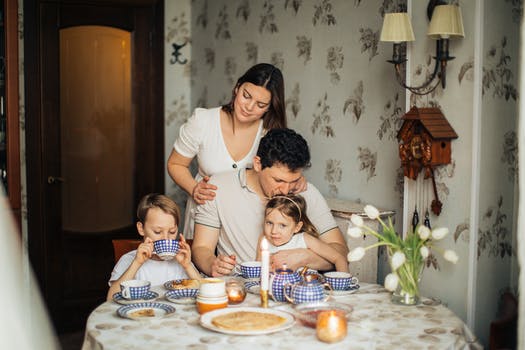
Label: No Watermark